Centerville Municipal Airport (Tennessee)

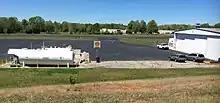
Terminal and fueling areas beside the airport office

Centerville Municipal Airport covers an area of and contains one asphalt paved runway designated 2/20 which measures 4,002 x 75 ft (1,220 x 23 m). For the 12-month period ending December 31, 2004, the airport had 6,350 aircraft operations, an average of 17 per day: 99% general aviation and 1% military. There are 14 aircraft based at this airport: 64% single-engine and 36% multi-engine.